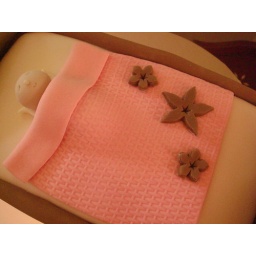
This time in pink and brown